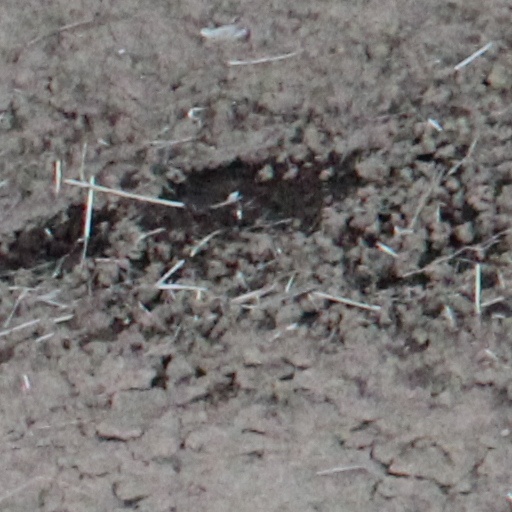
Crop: wheat